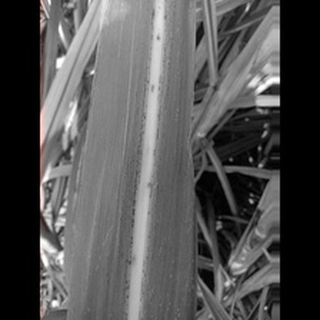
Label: sugarcane_rust